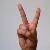
The image shows a hand gesture representing the letter 'V' in Indian Sign Language.